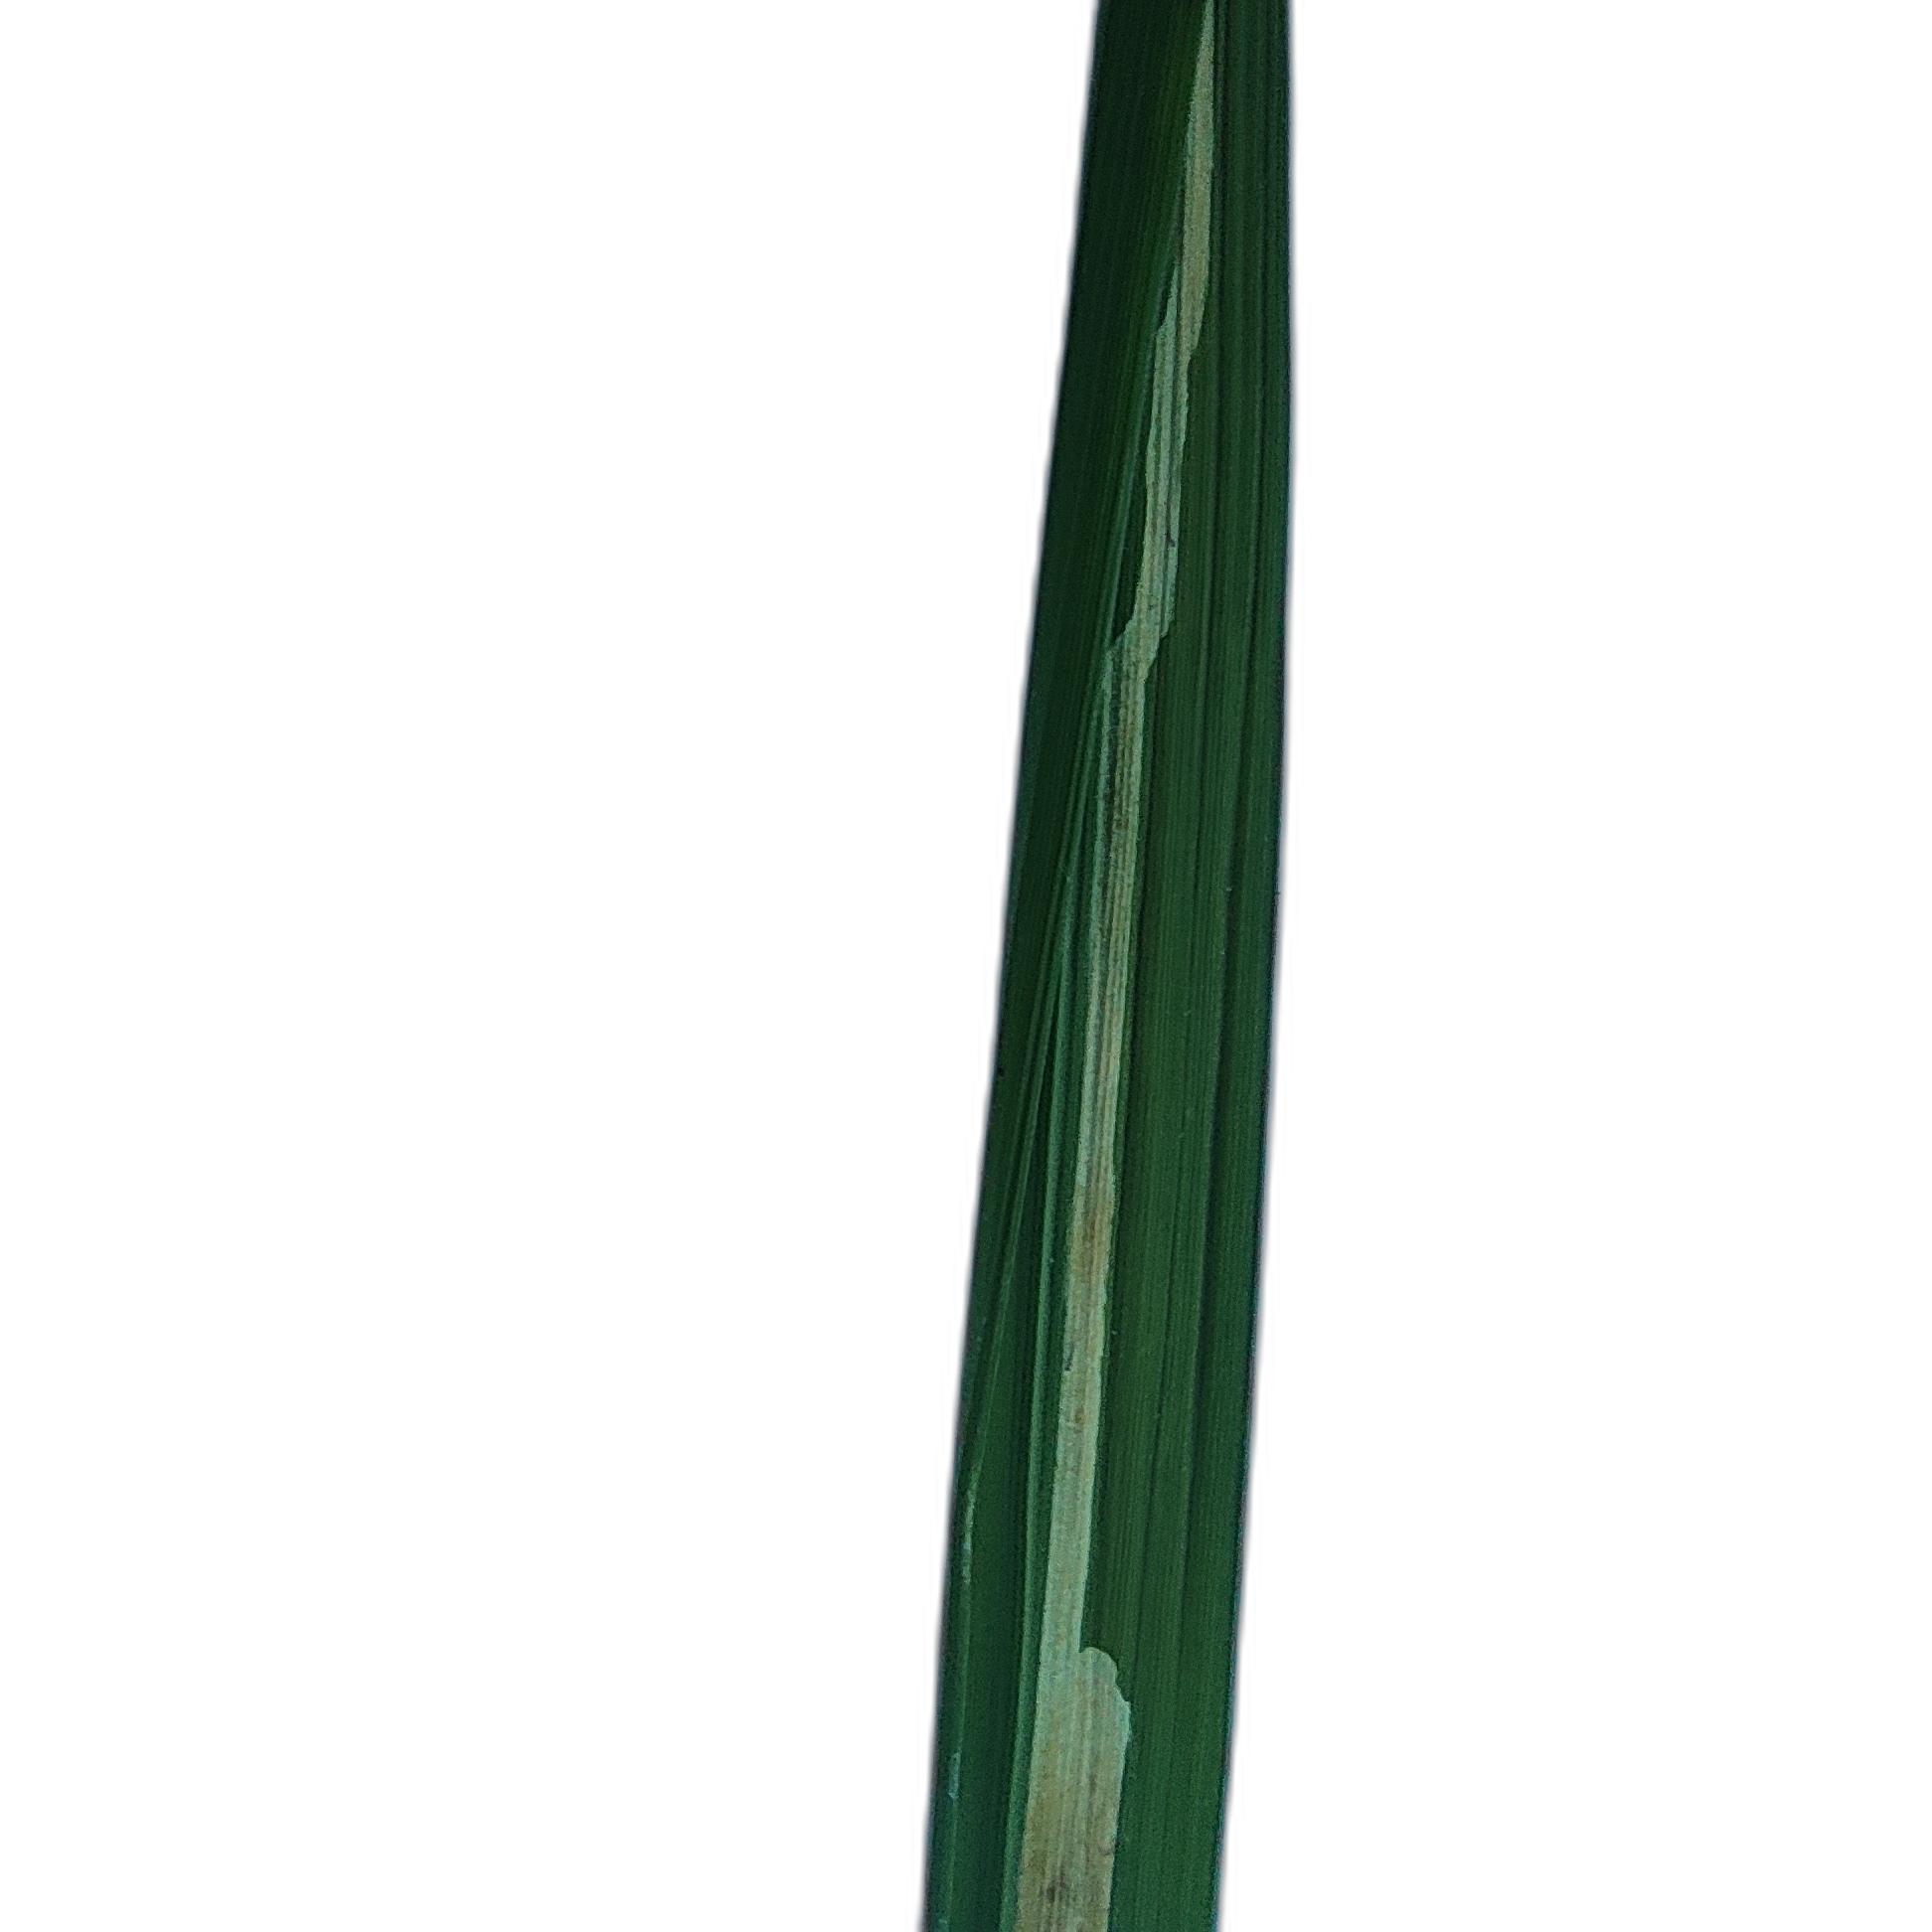
Label: Rice Leaffolder